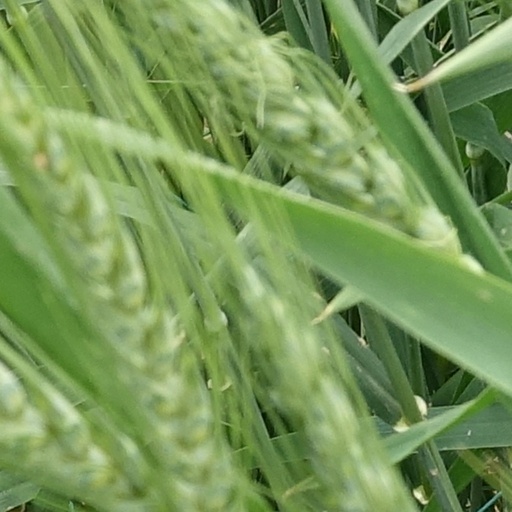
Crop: wheat